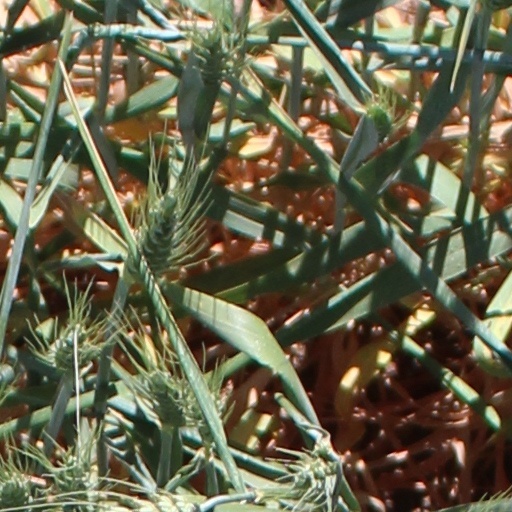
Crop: wheat